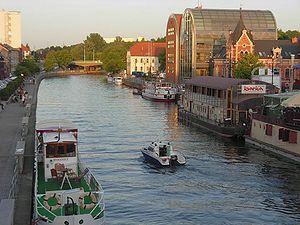
Bydgoszcz, traditionnellement francisée en Bidgostie, est une ville de Pologne, chef-lieu de la voïvodie de Couïavie-Poméranie, dont elle est la plus grande ville, et du powiat de Bydgoszcz.